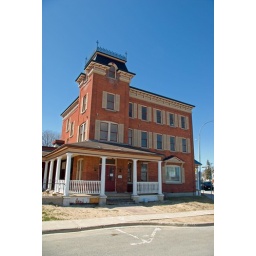
I loved the architecture in this old house by the water in Barrie.